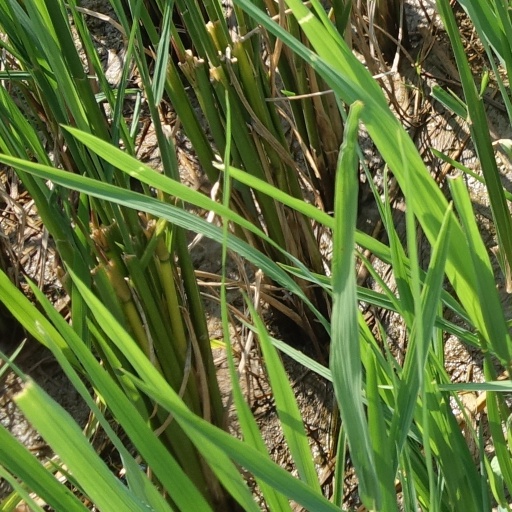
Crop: rice